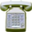
Label: telephone